Ernest R. Kouma

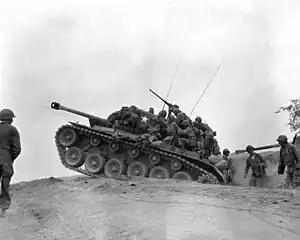
An M26 Pershing tank supporting troops of the 9th Infantry along the banks of the Naktong River during the Second Battle of Naktong Bulge in September 1950.

That evening, Kouma led the patrol of two M26 Pershing tanks and two M19 Gun Motor Carriages in Agok, along the Naktong River. Kouma placed his patrol on the west side of Agok near the Kihang ferry. At 20:00, a heavy fog covered the river, and at 22:00 mortar shells began falling on the American-held side of the river. By 22:15, this strike intensified and North Korean mortar preparation struck A Company's positions. American mortars and artillery began responding with counter-battery fire. Some of A Company's men reported hearing noises on the opposite side of the river and splashes in the water.